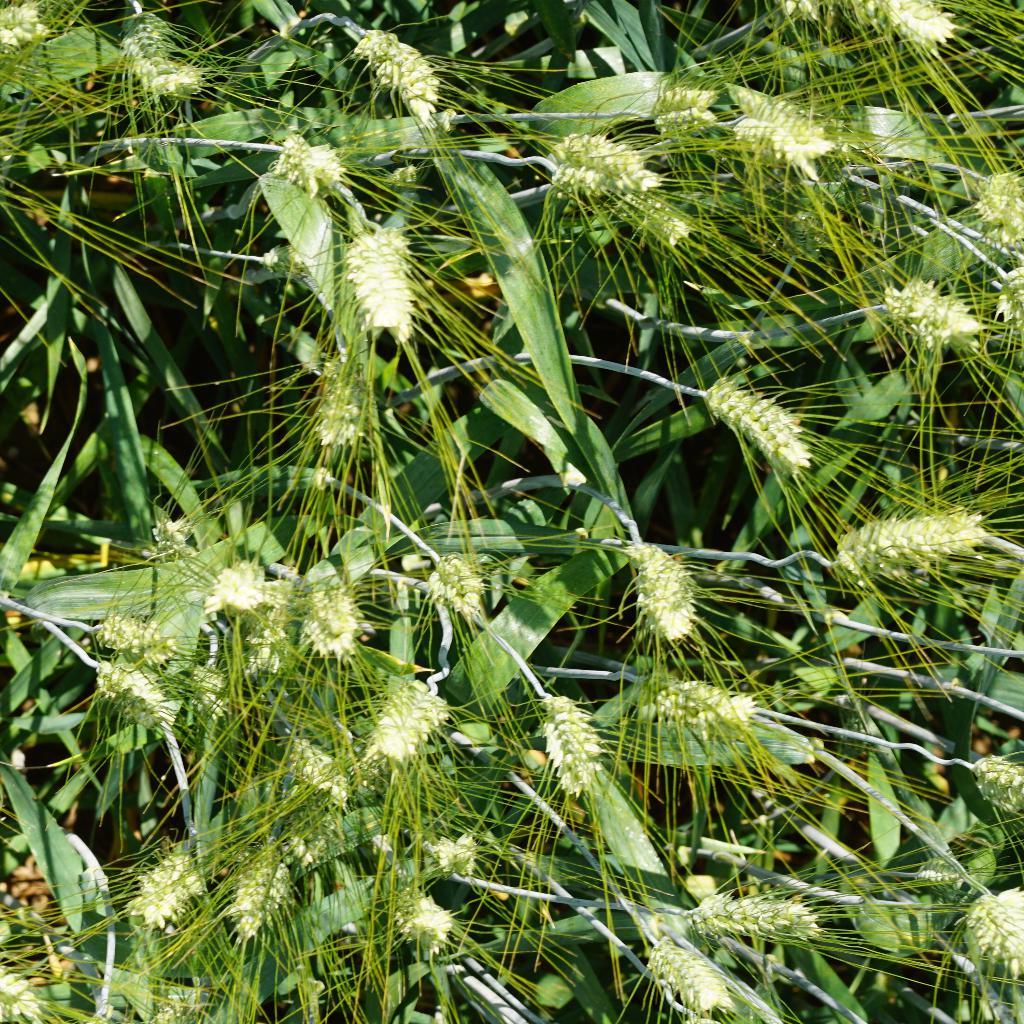
Country: France
Location: Gréoux
Wheat development stage: Filling